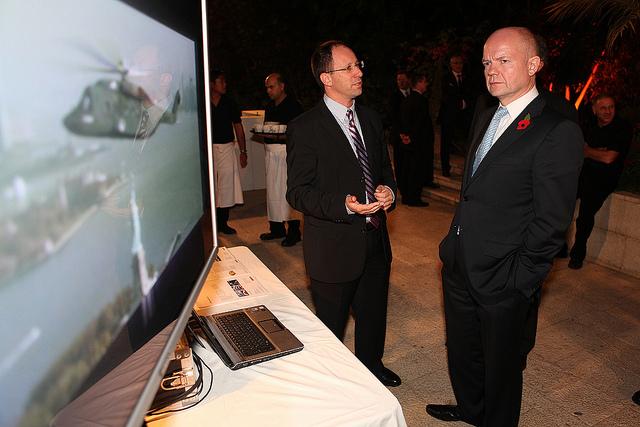
Two men are standing and looking at a TV.